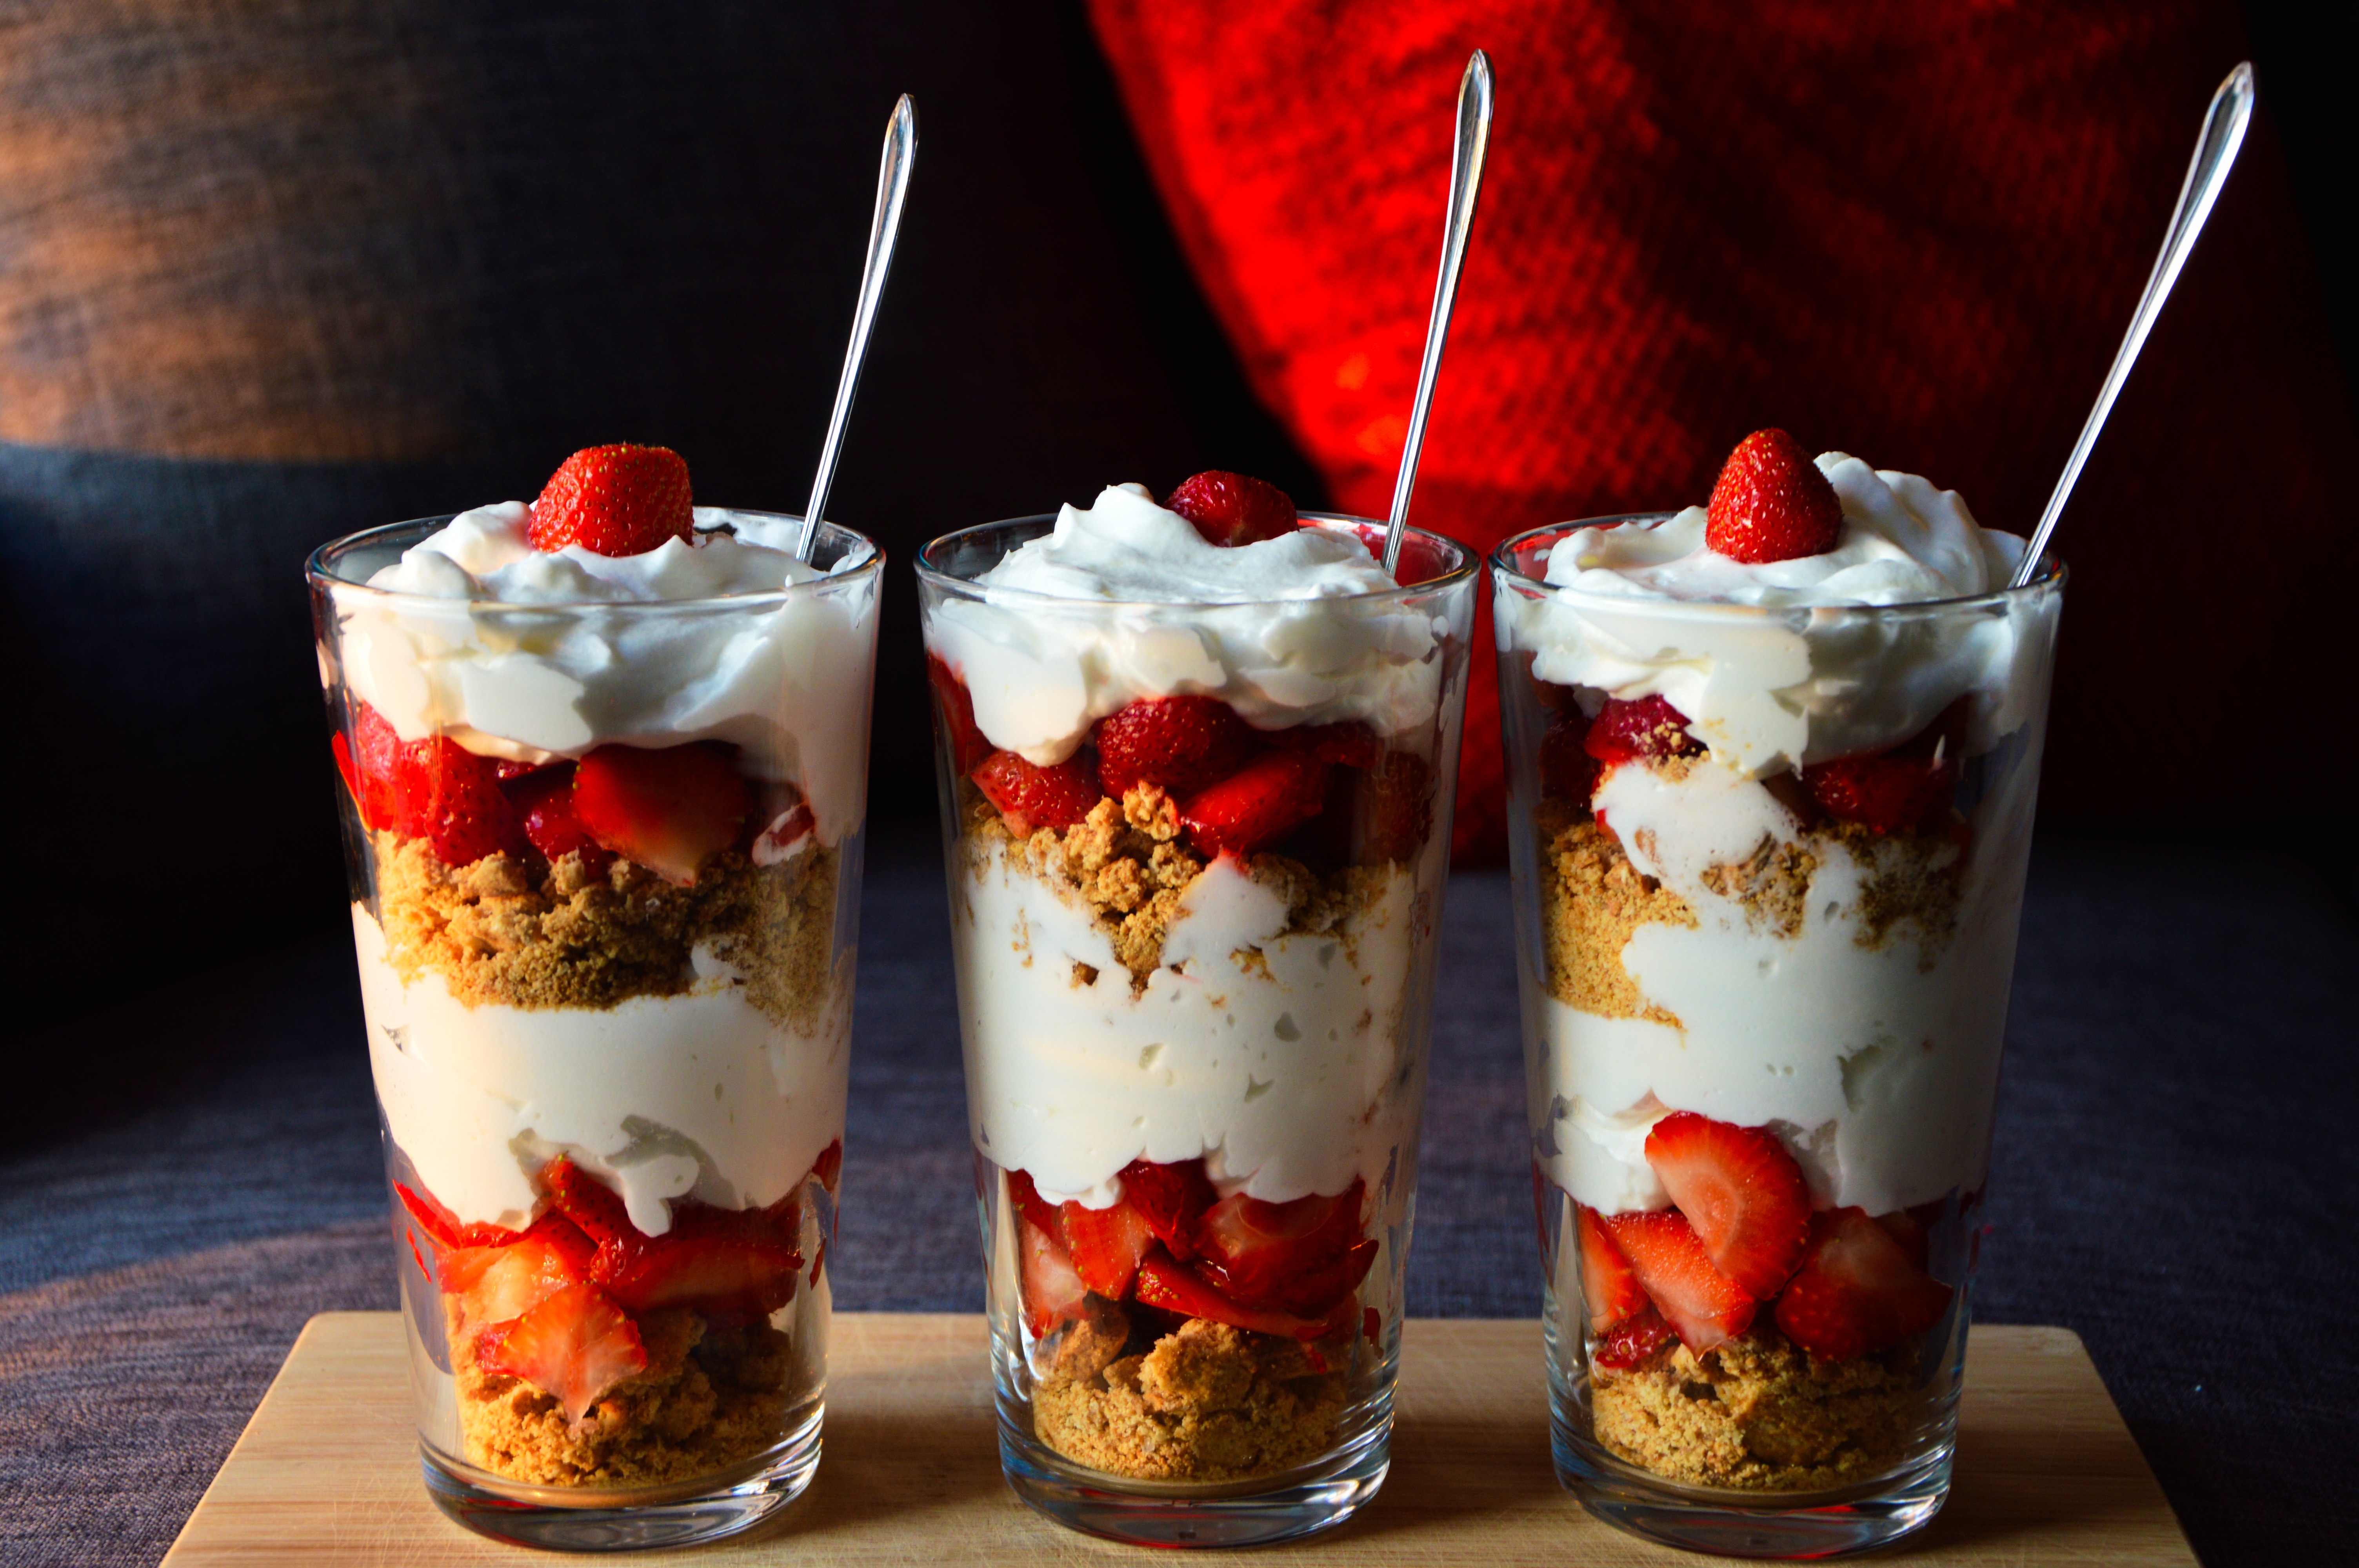
fruit, sweet, meal, food, red, produce, fresh, breakfast, healthy, snack, dessert, cuisine, cream, delicious, dairy product, strawberry, fresh fruit, whipped cream, yogurt, cookies, tasty, strawberries, diet, healthy food, natural food, parfait, eating healthy, health food, sundae, natural health, healthy meal, trifle, european food